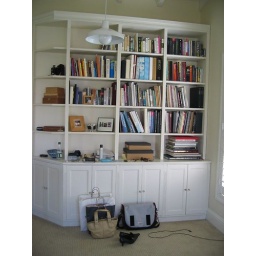
Built in cabinets in bedroom of the new house